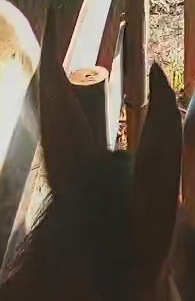
Face region: ears (position_of_ears)
Pain indicator: not_present